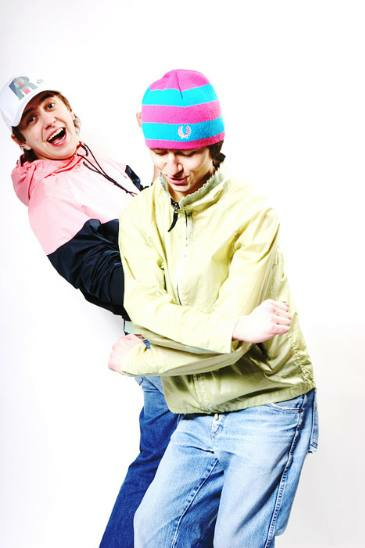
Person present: Yes